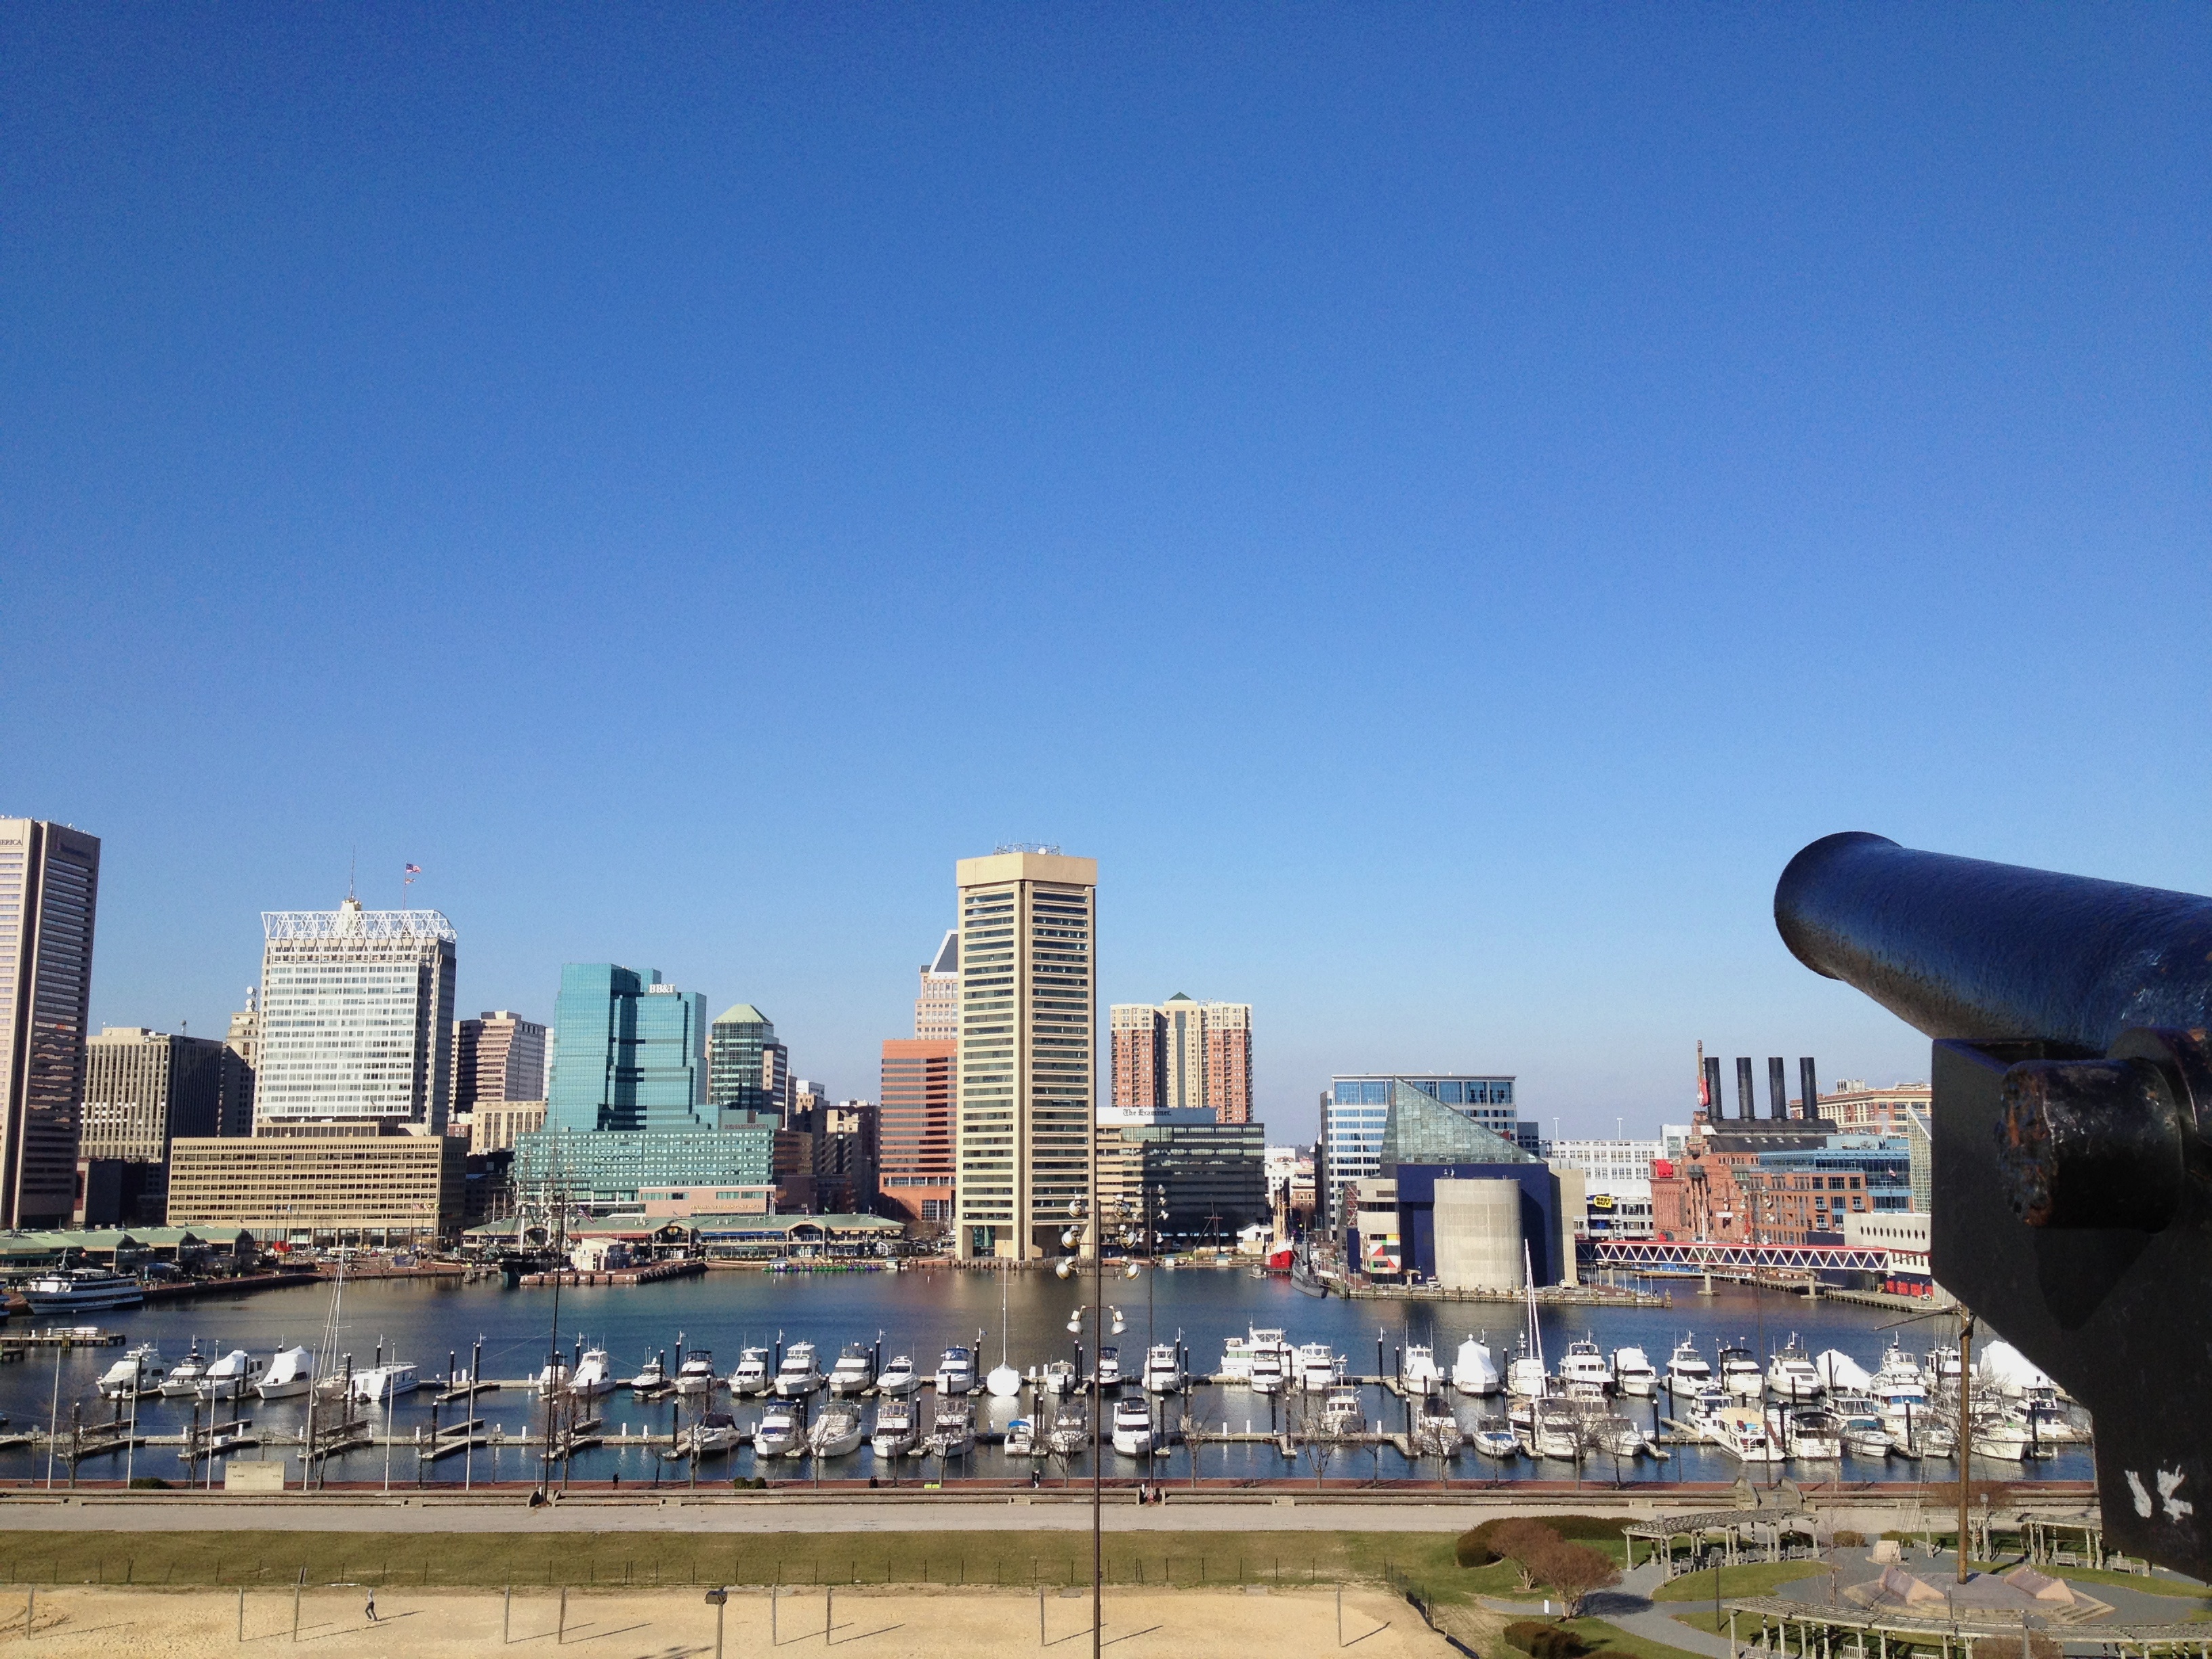
horizon, skyline, city, skyscraper, cityscape, panorama, downtown, landmark, tower block, urban area, geographical feature, human settlement, atmosphere of earth